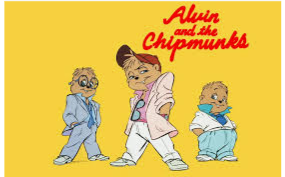
Portrait style: Cartoon Portrait